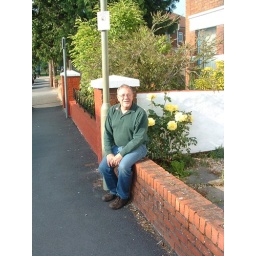
I am seated on a wall infront of the house in which my mother grew up during WWII.